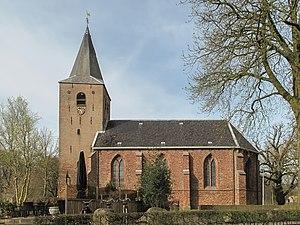
Westerbork est un village situé dans la commune néerlandaise de Midden-Drenthe, dans la province de Drenthe. Le 1ᵉʳ janvier 2007, le village comptait 4 710 habitants.